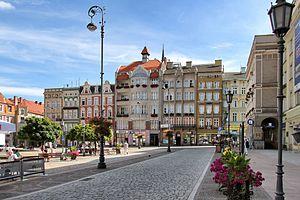
La Basse-Silésie est la partie nord-ouest de la région historique de Silésie. Elle est située principalement dans la zone au cours moyen de la rivière Oder.